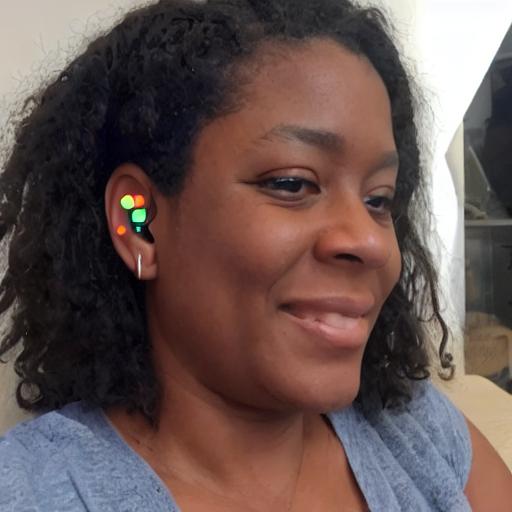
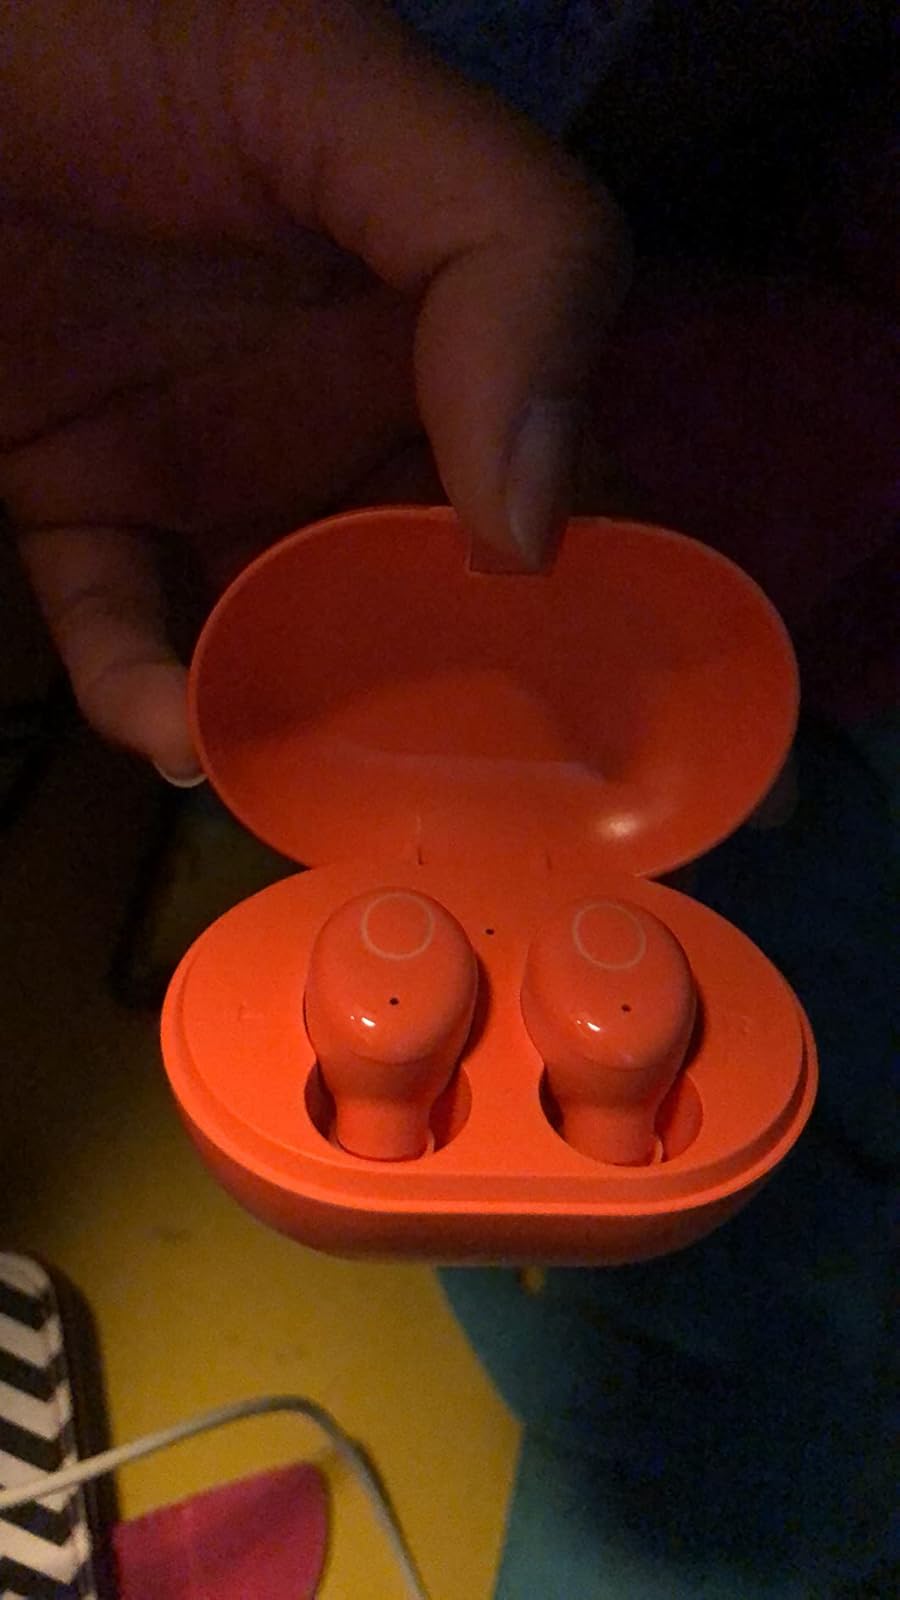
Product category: earbuds
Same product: no